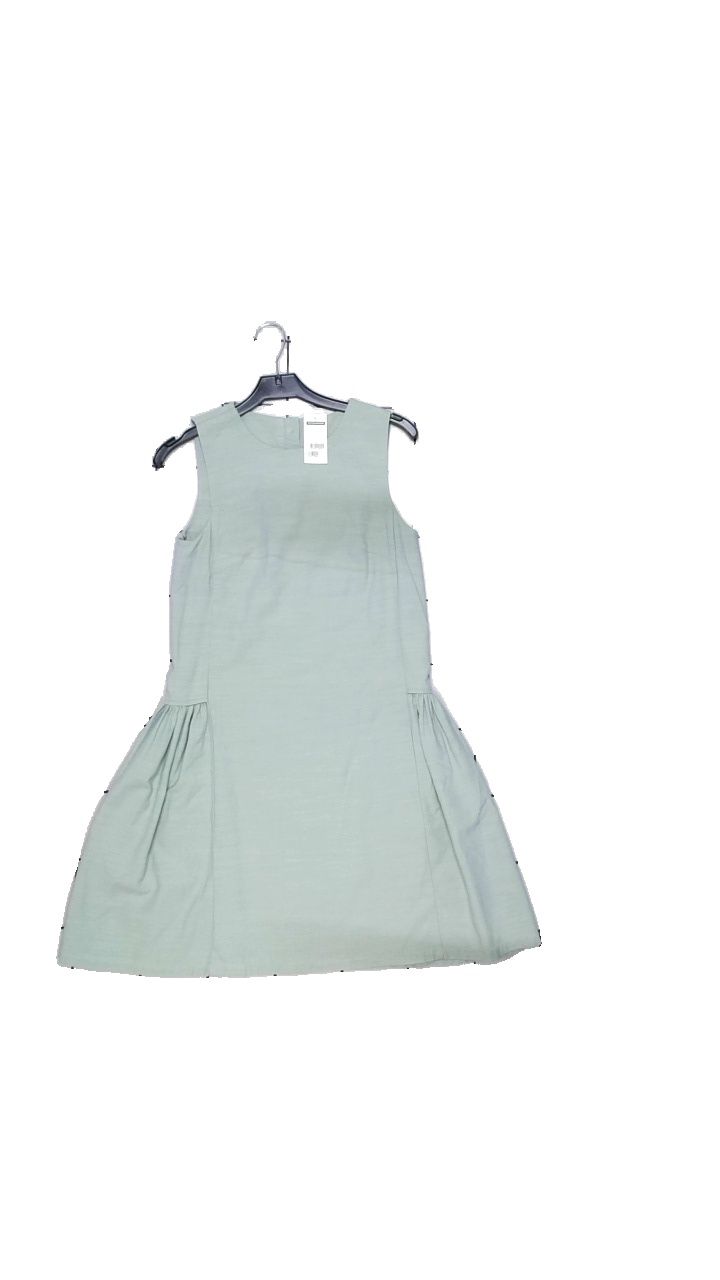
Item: Dress (Ladies)
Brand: H&m
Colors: Green, Turquoise
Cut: Regular
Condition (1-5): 4
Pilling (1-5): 3
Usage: Reuse
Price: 50-100